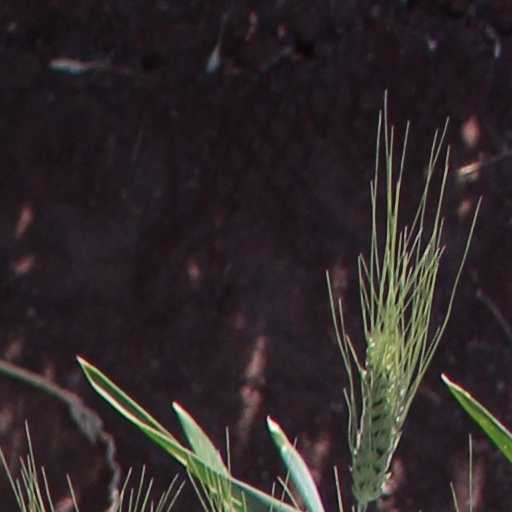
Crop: wheat